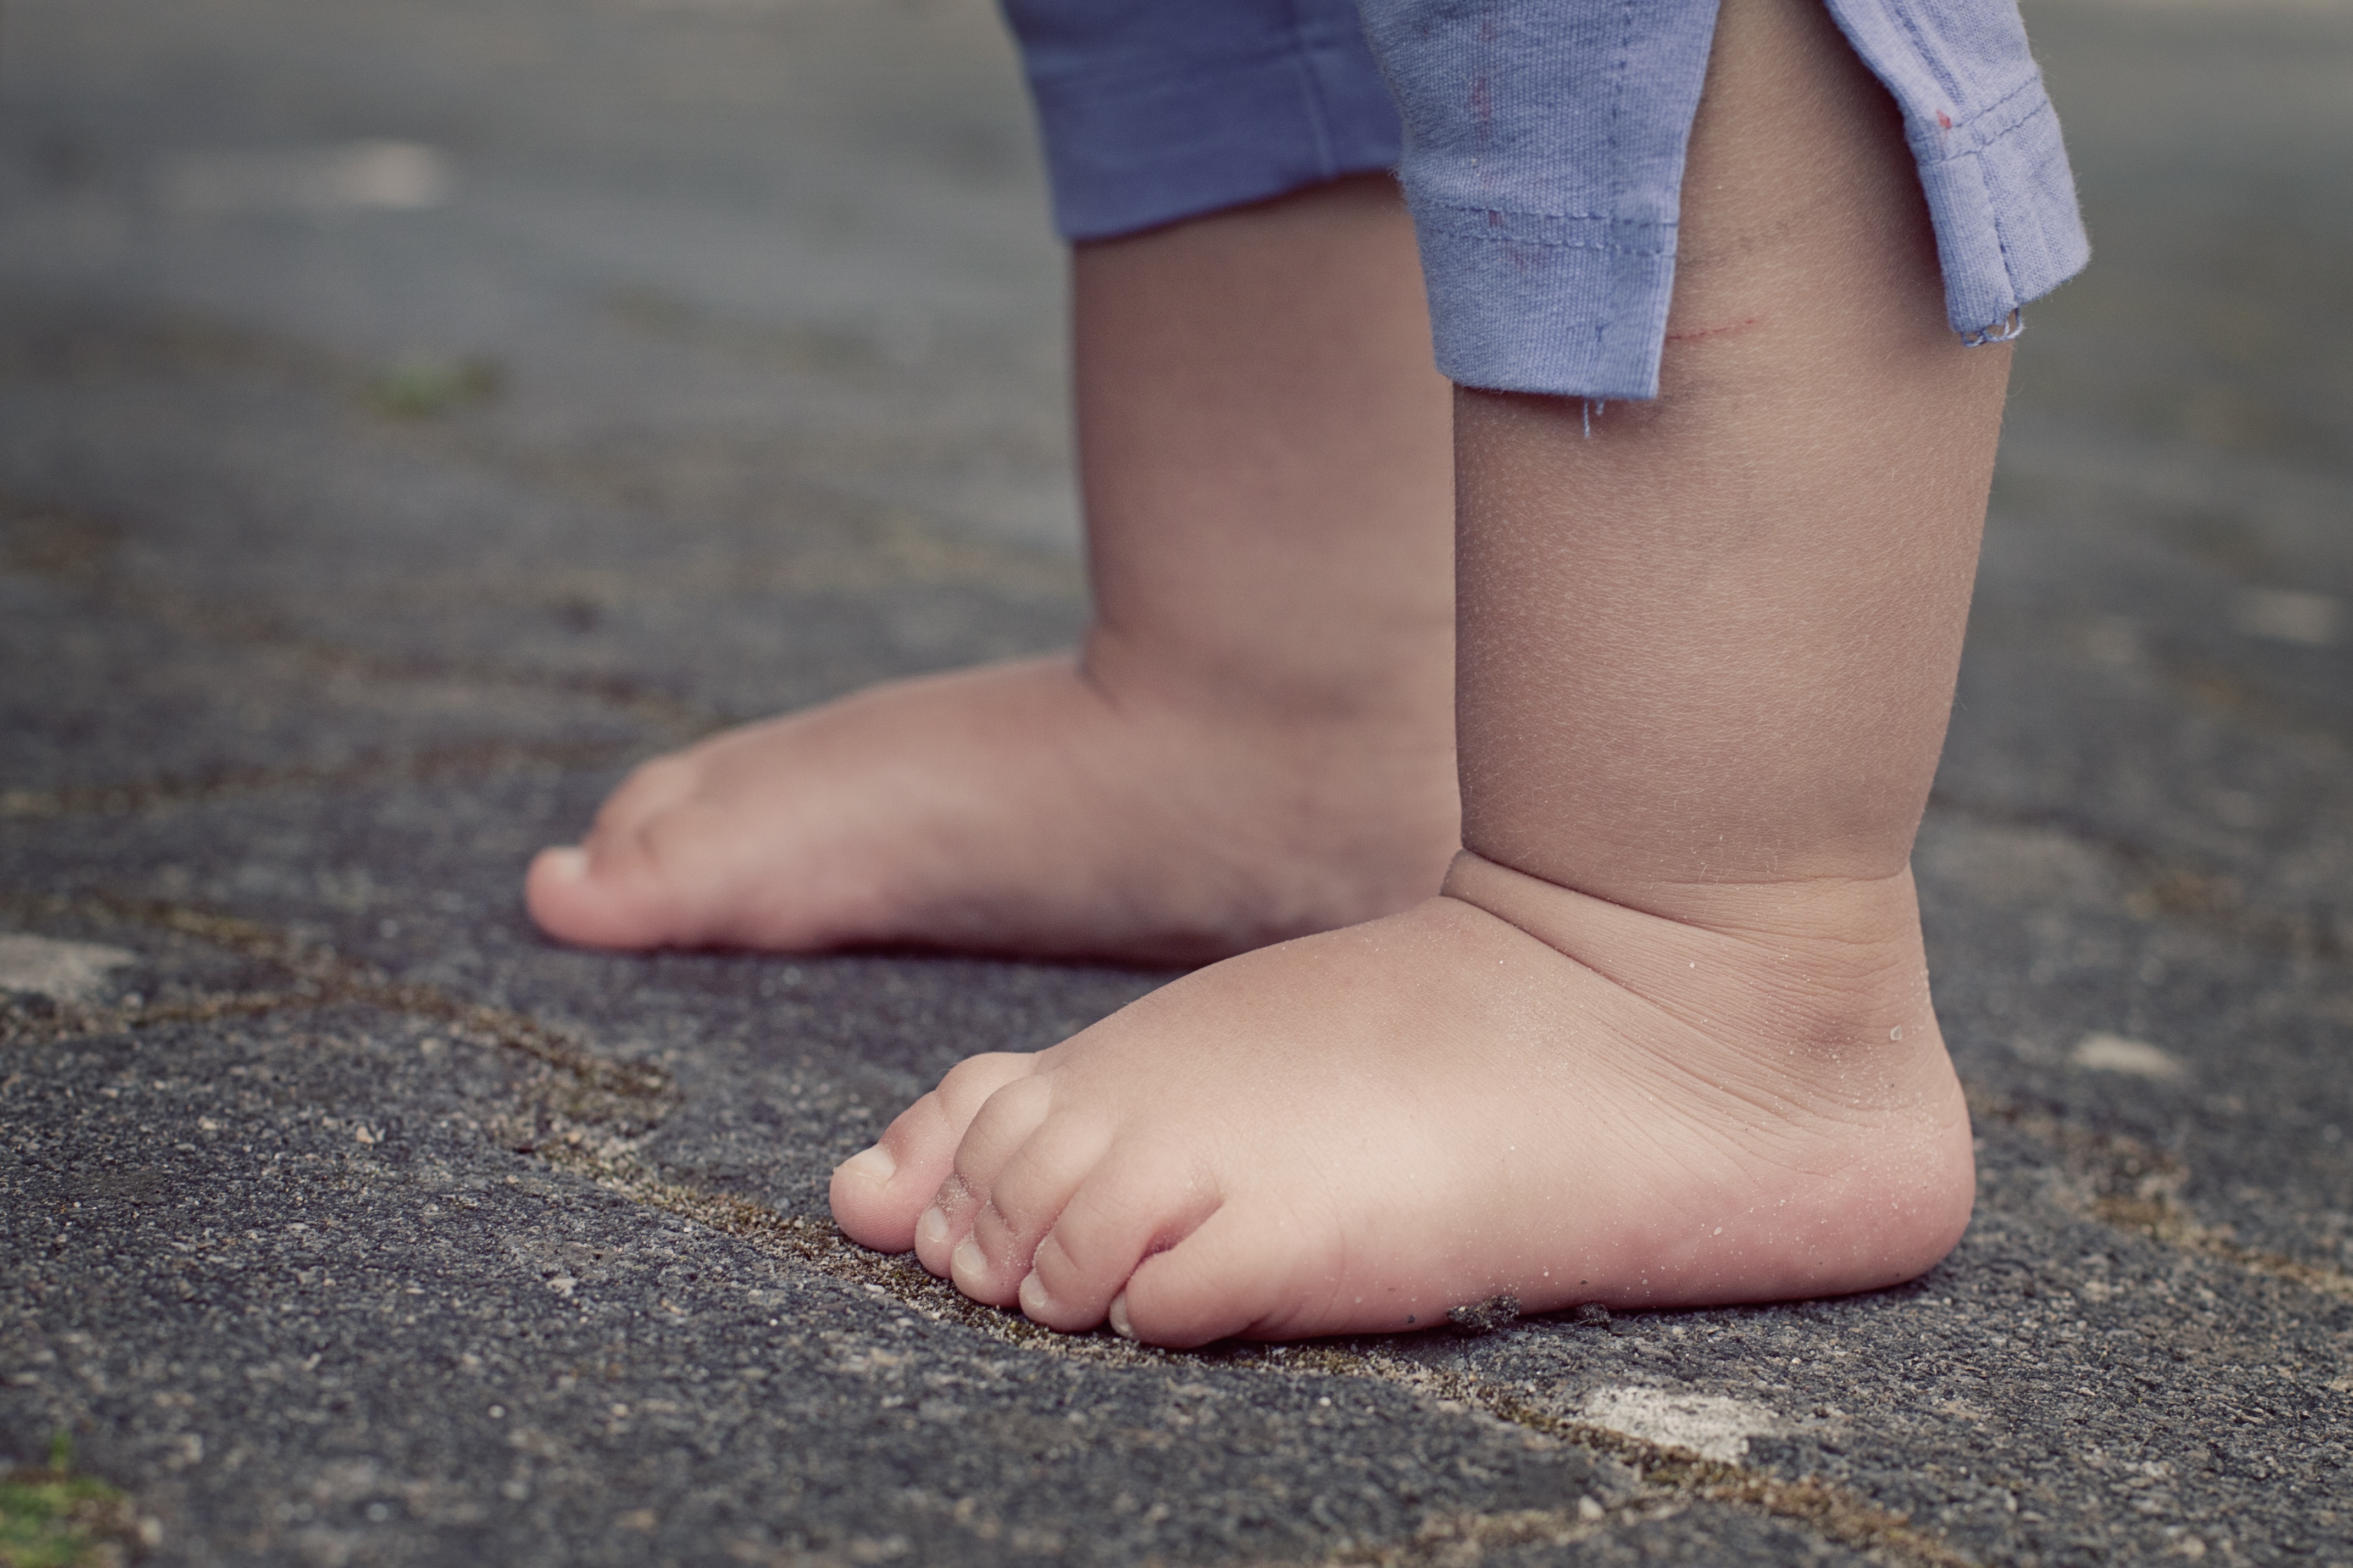
sand, shoe, girl, woman, feet, cute, summer, leg, model, spring, foot, sitting, small, child, human, fashion, baby, season, human body, barefoot, footwear, beauty, toe, ten, small child, part of the body, children's feet, sense, human positions, high heeled footwear